Shower

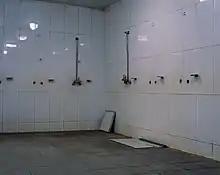
Public shower room

The first known mechanical shower, operated by a hand pump, was patented in England in 1767 by William Feetham, a stove maker from Ludgate Hill in London. His shower contraption used the pump to force the water into a vessel above the user's head and a chain would then be pulled to release the water from the vessel. Although the system dispensed with the servant labour of filling up and pouring out buckets of water, the showers failed to catch on with the rich as a method for piping hot water through the system was not available. The system would also recycle the same dirty water through every cycle.